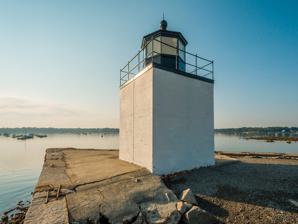
Building: Derby Wharf Light
Country: United States of America
Year built: 1871
Lighthouse Derby Wharf Light Location Salem, Massachusetts Coordinates 42°30′59.6″N 70°53′0.9″W / 42.516556°N 70.883583°W / 42.516556; -70.883583 Tower Constructed 1871 Construction Brick Automated 1970s Height 4 m (13 ft) Shape Square Markings White Black Heritage National Register of Historic Places listed place Fog signal none Light First lit 1871 Deactivated 1977–1983 Focal height 25 feet (7.6 m) Lens 5th order Fresnel lens 1871-1906 4th order 1906-1910 6th order 1910-1970s Solar-powered optic (current) Range 4 nautical miles (7.4 km; 4.6 mi) Characteristic Fl R 6sec Derby Wharf Light Station U.S. National Register of Historic Places MPS Lighthouses of Massachusetts TR NRHP reference No. 87001466 Added to NRHP June 15, 1987 Derby Wharf Light Station is a historic lighthouse on Derby Wharf in Salem, Massachusetts that is within the Salem Maritime National Historic Site . It was built in 1871 and added to the National Register of Historic Places in 1987. The United States Coast Guard Light List description is "White square tower.  Maintained by the U.S. Park Service". The actual light is 25 feet (7.6 m) above Mean High Water . Its red light is visible for 4 nautical miles (7.4 km; 4.6 mi). History The Light Station was originally built in 1871 and used an oil lamp shining through a Fresnel lense . For many years, Derby Wharf Light had one of only 17 sixth-order Fresnel lenses in the United States. Today, the light is solar powered, and the light is a red flash every six seconds. See also Derby Waterfront District National Register of Historic Places listings in Salem, Massachusetts National Register of Historic Places listings in Essex County, Massachusetts References